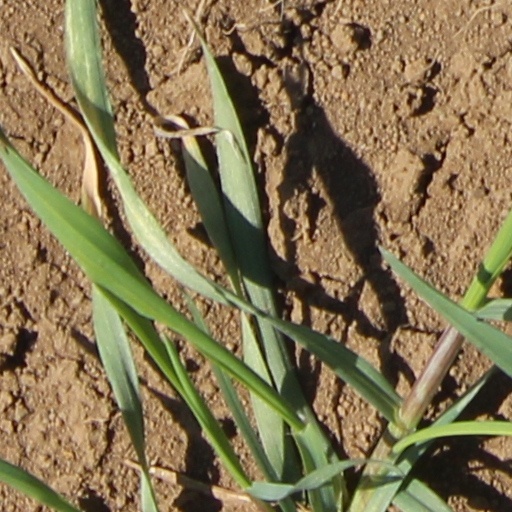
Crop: wheat